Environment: real
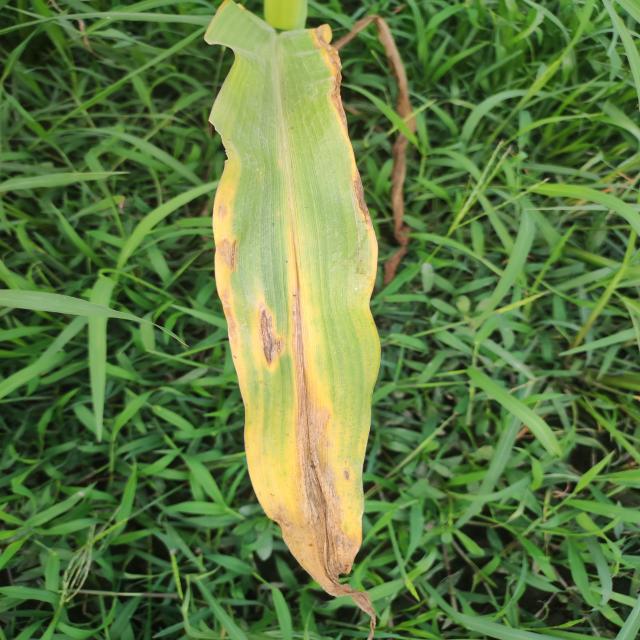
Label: nitrogen_deficiency